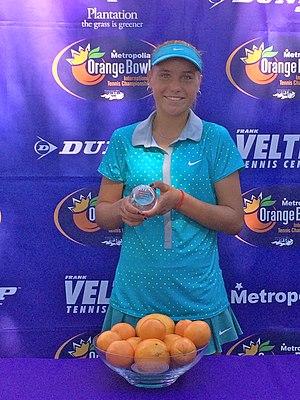
L'Orange Bowl est un tournoi de tennis junior, conjointement organisé par l'ITF et l'United States Tennis Association. Il se joue chaque année depuis 1947, en décembre, dans le comté de Miami-Dade en Floride.